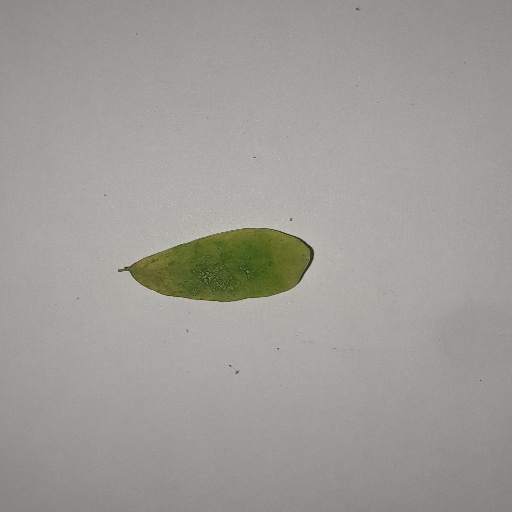
Species: Sojina
Leaf condition: Yellow Leaf